2008 Rugby League World Cup

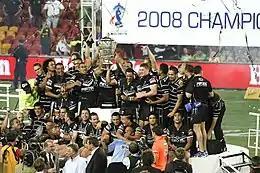
New Zealand lifting the Paul Barrière Trophy after their victory in the final.

Due to the generally poor response of the 2000 World Cup, there were several key criticisms of the tournament before any matches had kicked off. The RLIF were forced to defend the credibility of the tournament in October 2007 after New Zealand, one of the favourites for the competition, were heavily beaten in a Test match 58–0 in Wellington against Australia. Another concern was whether there would be enough competitiveness throughout the ten teams, with some fans worried about the possibility of too many one-sided matches, which was a common sight in the Group Stages of the 2000 tournament.